Ọbatala

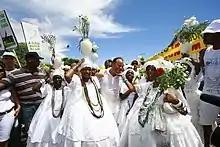
Festa do Bonfim, Bahia.

Obatalá is the oldest "orisha fúnfún" ("white deity"), referring to purity, both physically and symbolically as in the "light" of consciousness. In Santería, Obatalá is syncretized with Our Lady of Mercy and Jesus Of Nazareth. Obatalá is said to have an equal number of male paths as female paths, but more often crowns women in part because men are traditionally crowned in Ifá in many lineages.